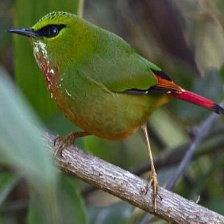
Species: FIRE TAILLED MYZORNIS
Scientific name: MYZORNIS PYRRHOURA